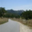
Label: road